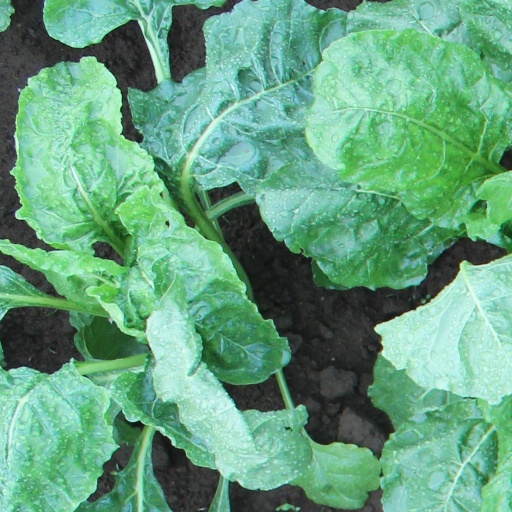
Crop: sugar beet